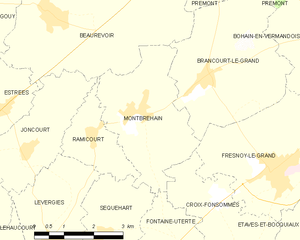
Carte des communes françaises: Montbrehain